Libafang station

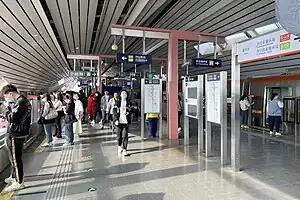
Platform

Libafang station is a station on Fangshan Line of the Beijing Subway.